Birdoswald

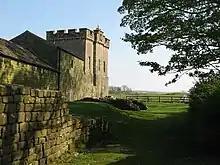

Birdoswald is a former farm in the civil parish of Waterhead in the English county of Cumbria. It stands on the site of the Roman fort of Banna.